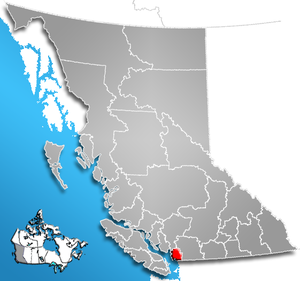
Le district régional du Grand Vancouver, est une entité administrative canadienne qui regroupe plusieurs municipalités de la région de Vancouver, dans la province de Colombie-Britannique. Le siège du district est situé à Burnaby.